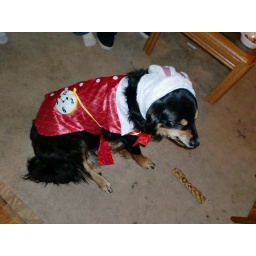
Eulalie looking cute in her white rabbit costume.